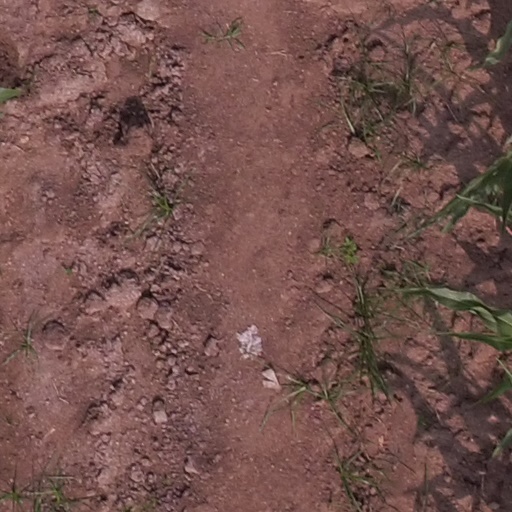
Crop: maize; corn